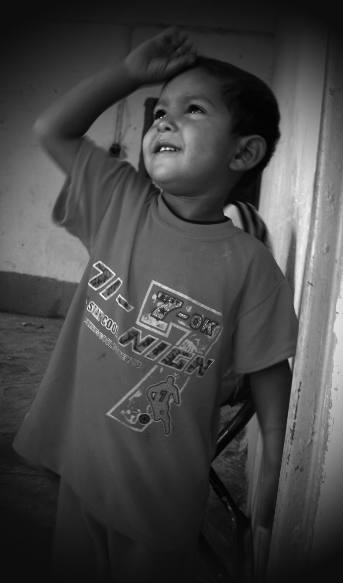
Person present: Yes